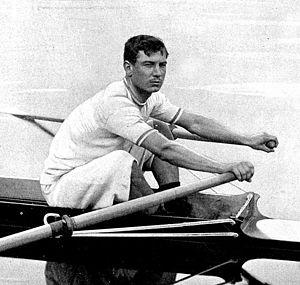
Louis Prével, né le 29 janvier 1879 à Nice et mort dans cette même ville le 26 novembre 1964, est un rameur français.